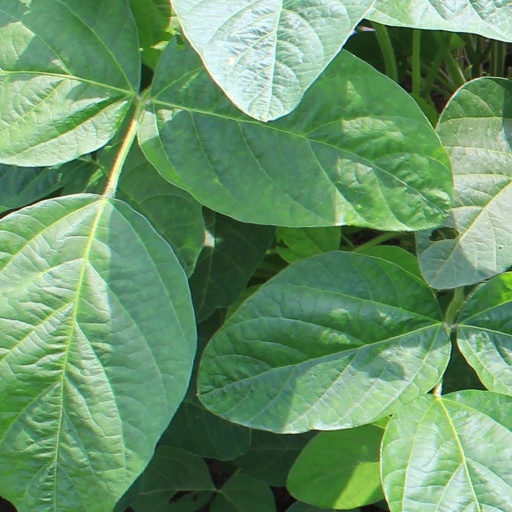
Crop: soybean